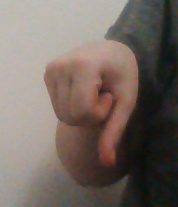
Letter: waw